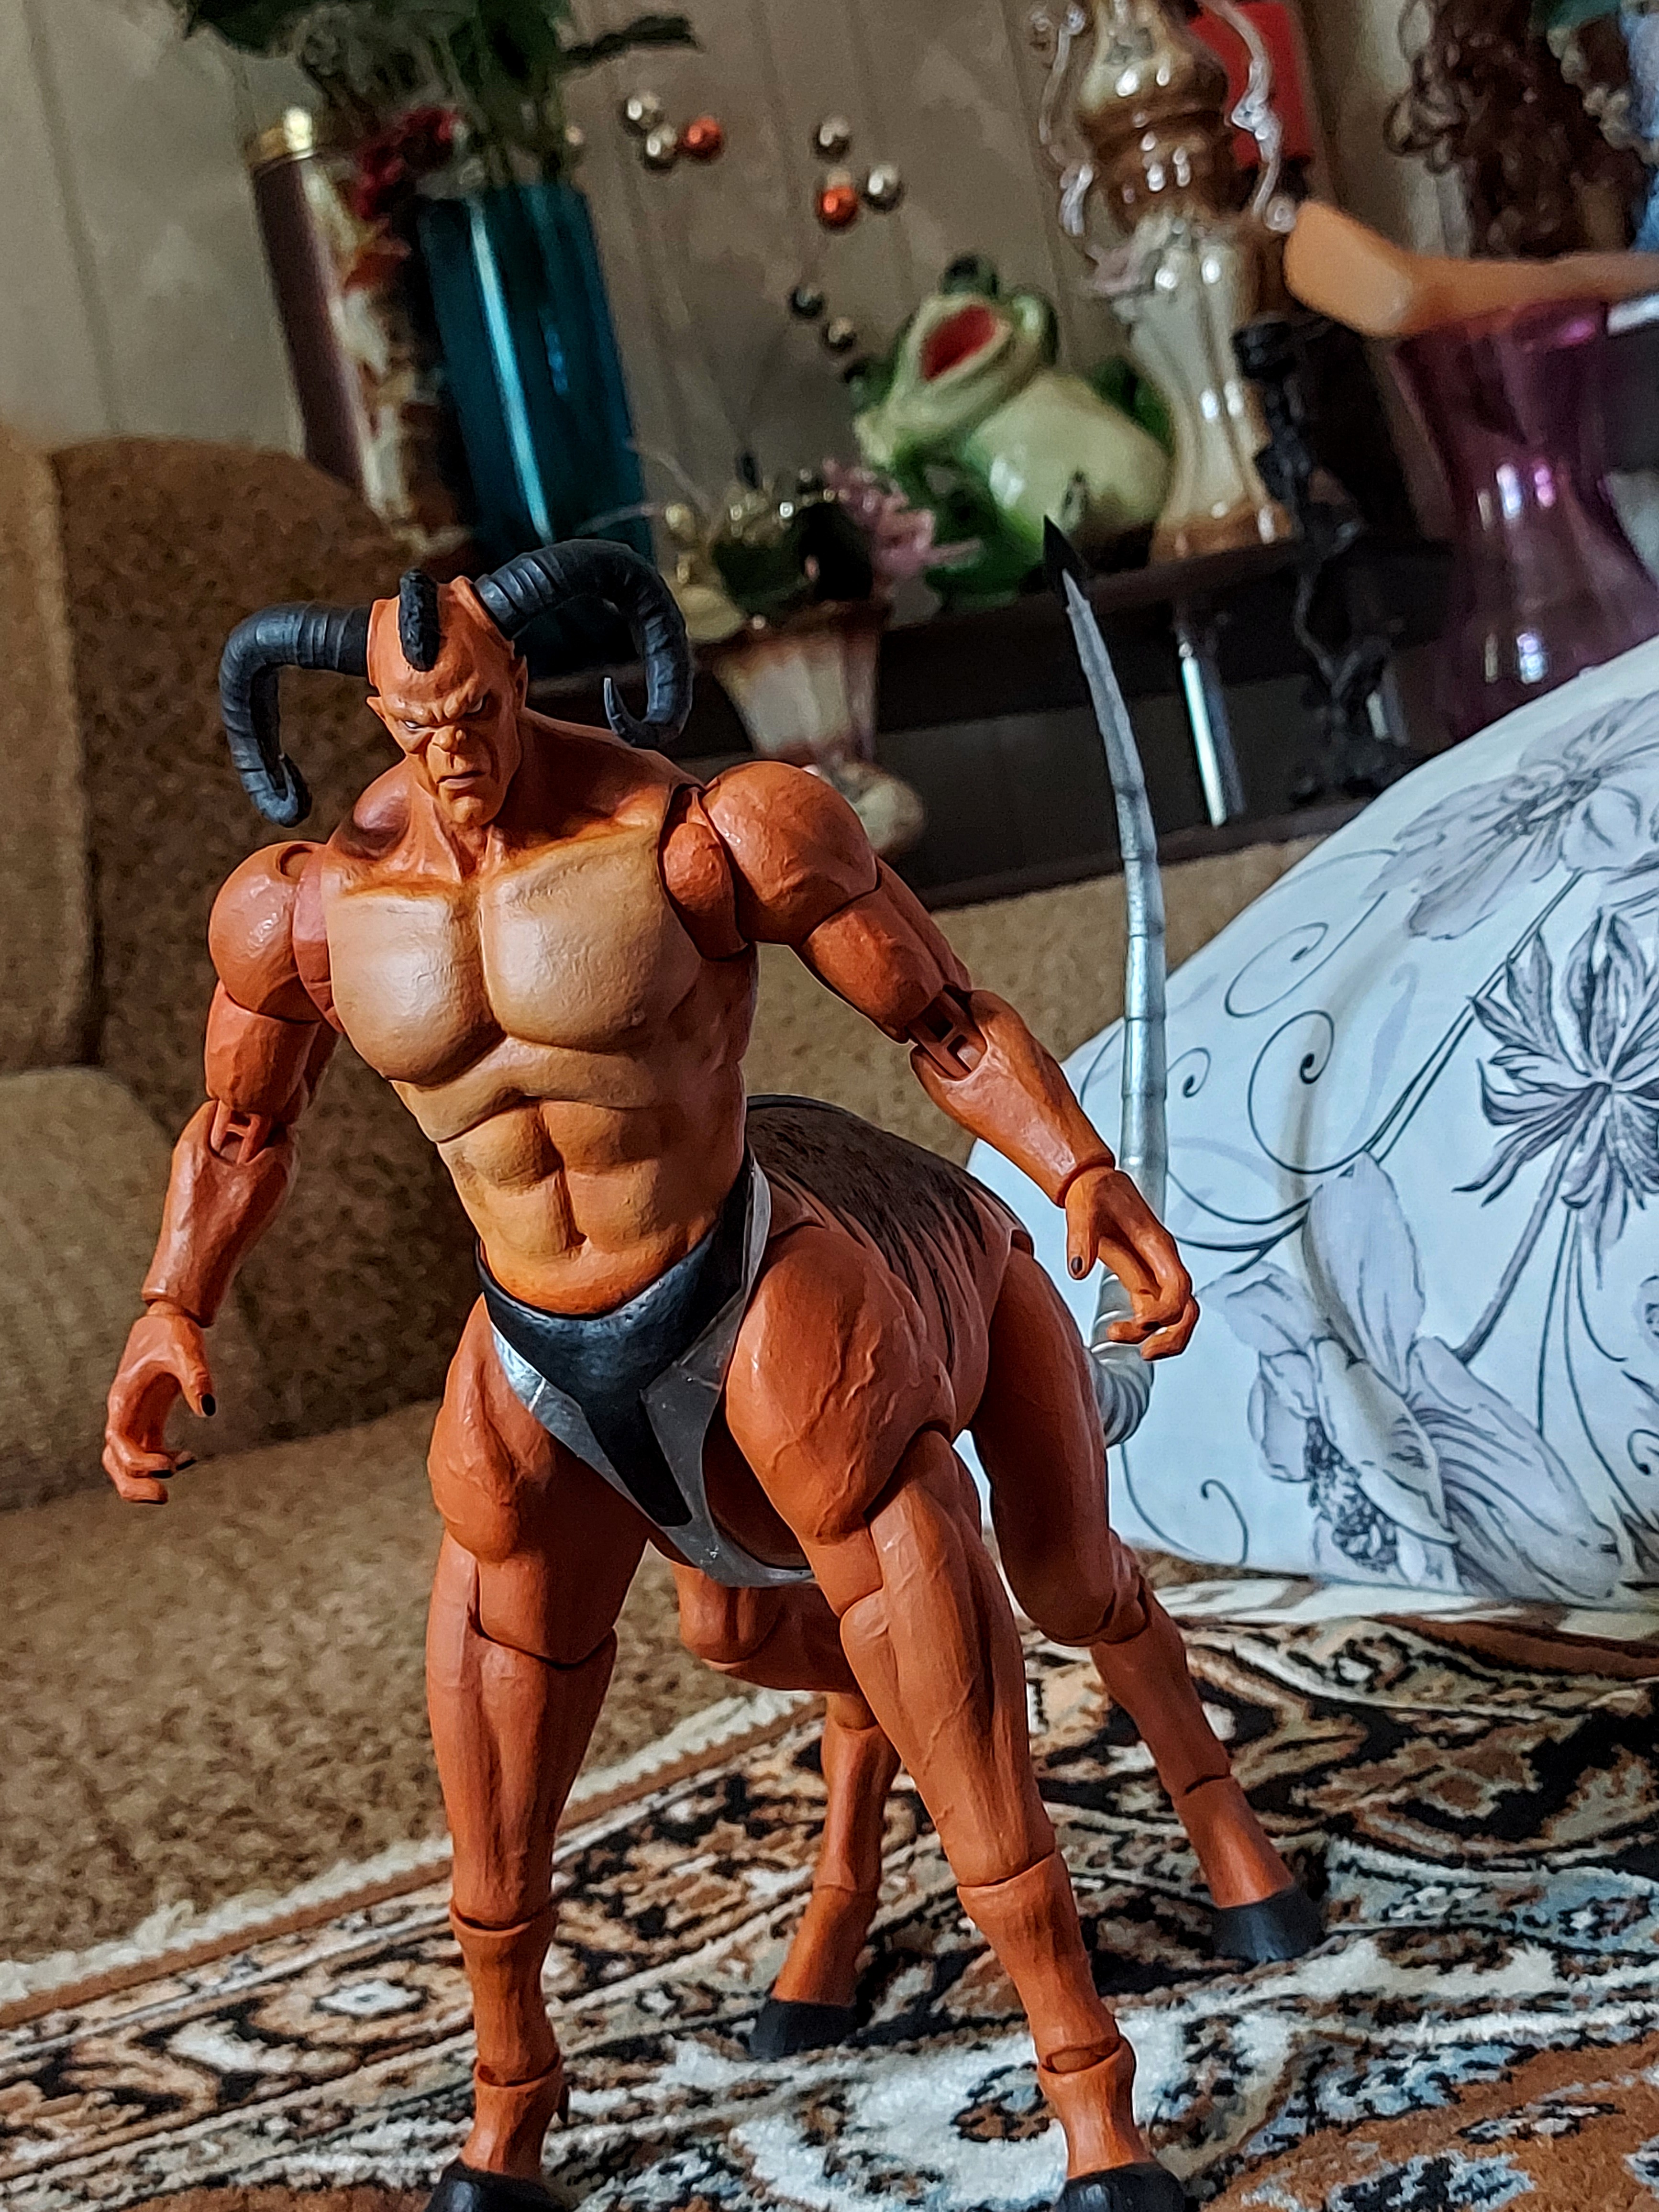
Shokan, storm, collectibles, warrior, fighter, action, figure, thigh, underpants, chest, event, Barechested, human leg, art, undergarment, toy, fictional character, abdomen, metal, fiction, flesh, bodybuilding, fun, action figure, entertainment, costume, briefs, illustration, shorts